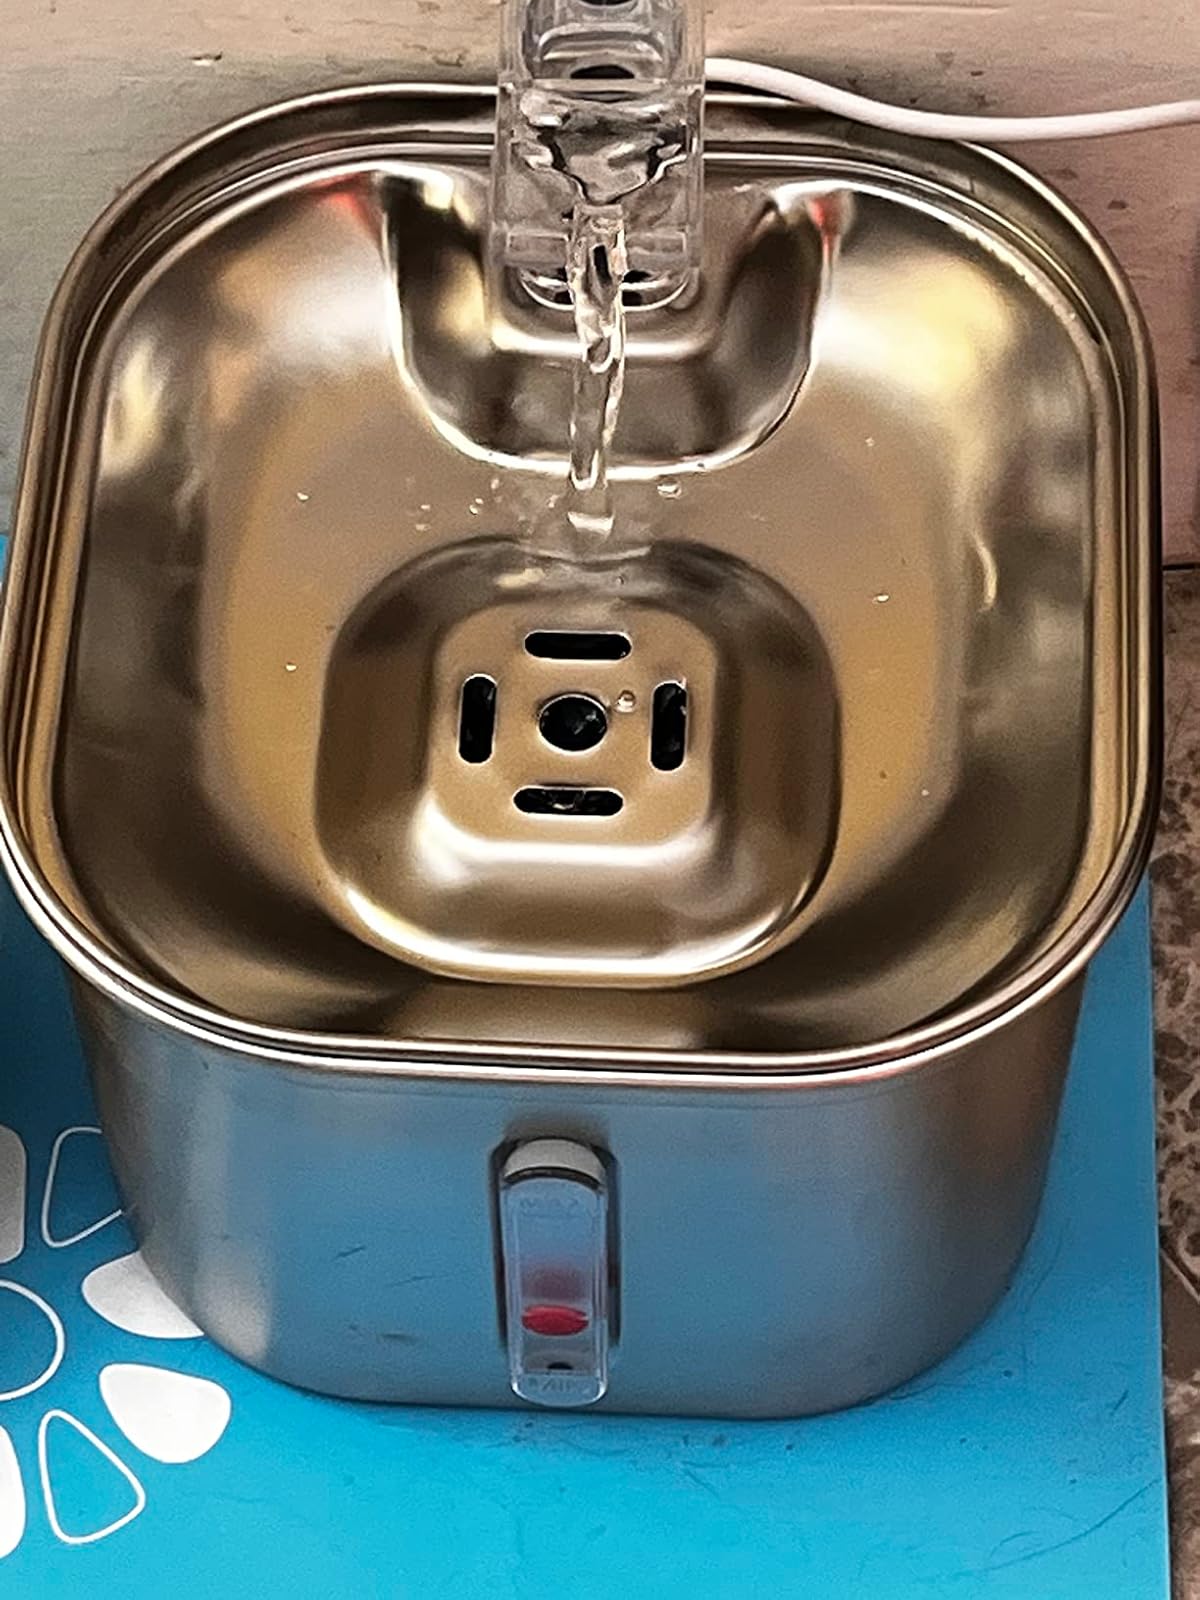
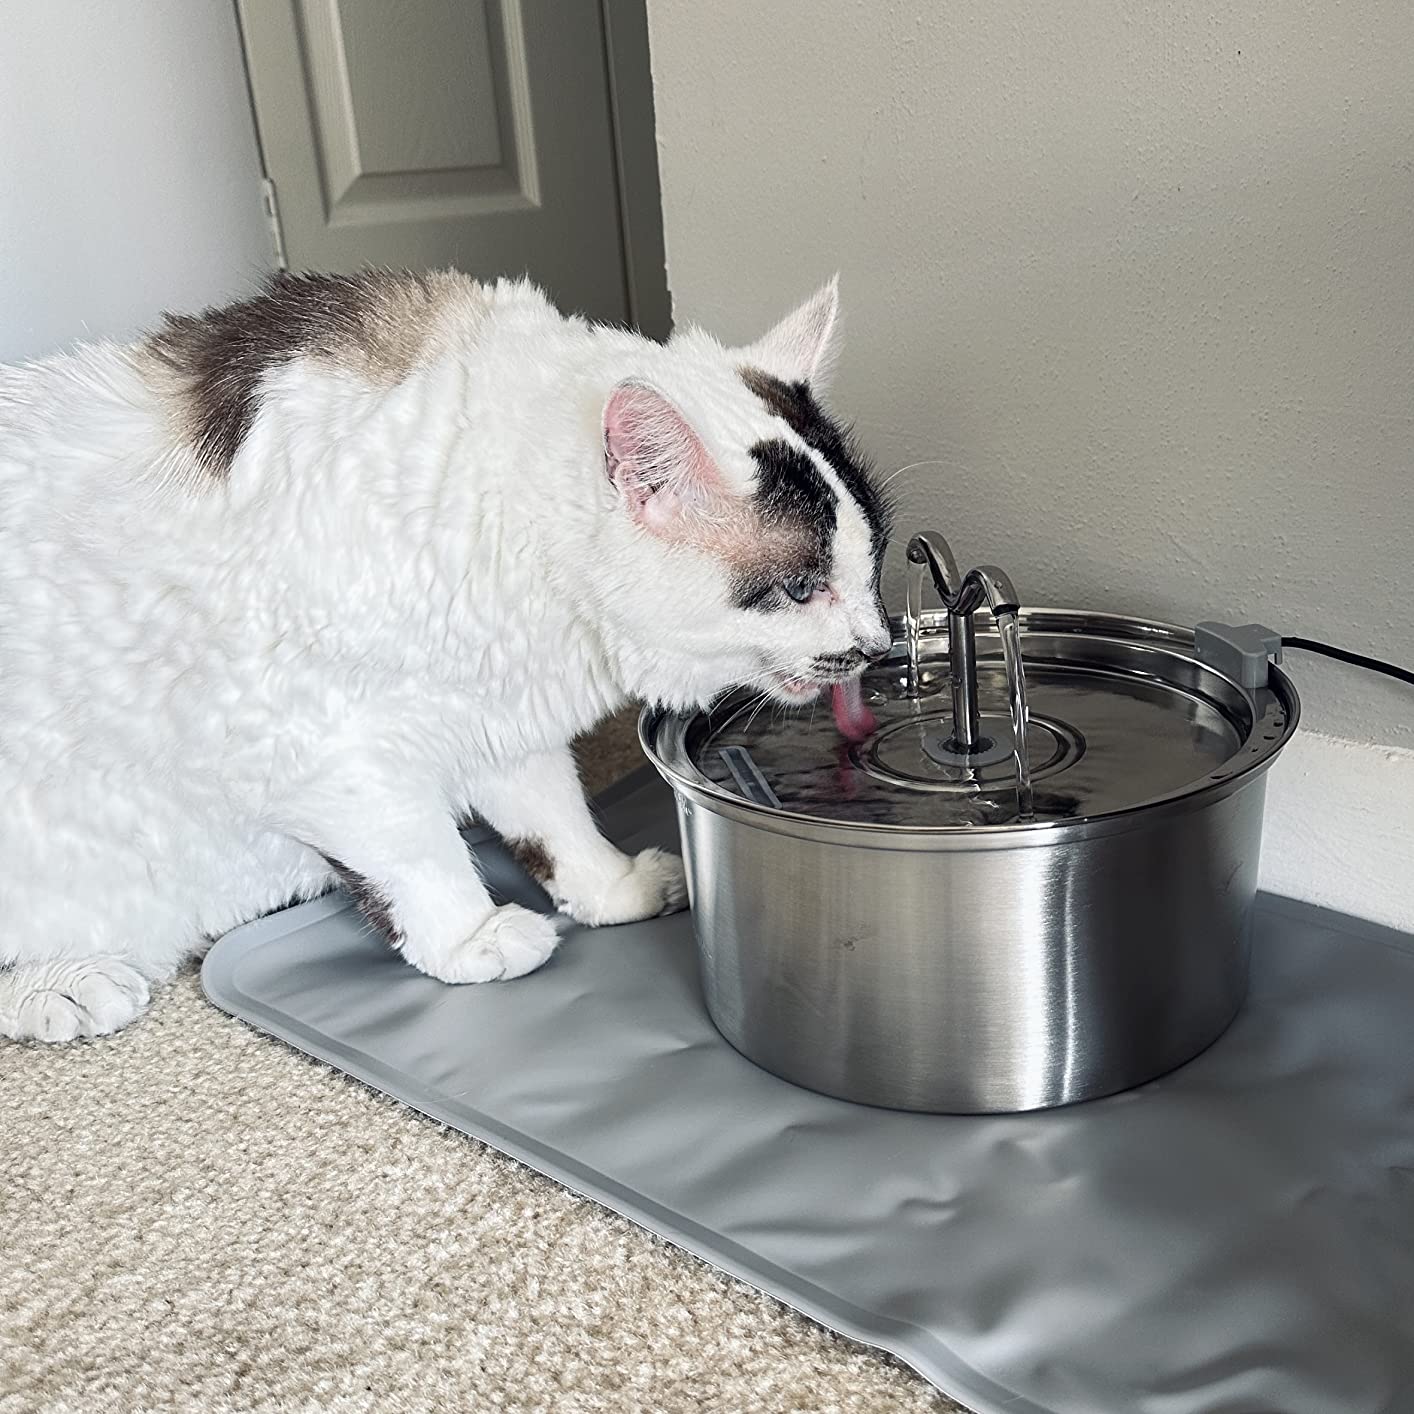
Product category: items_bowl
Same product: no